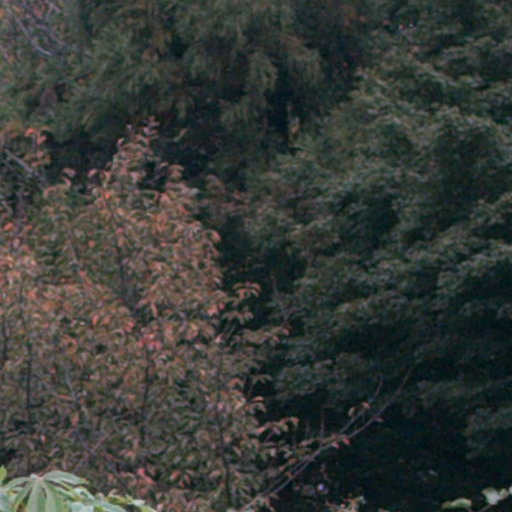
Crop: cassava